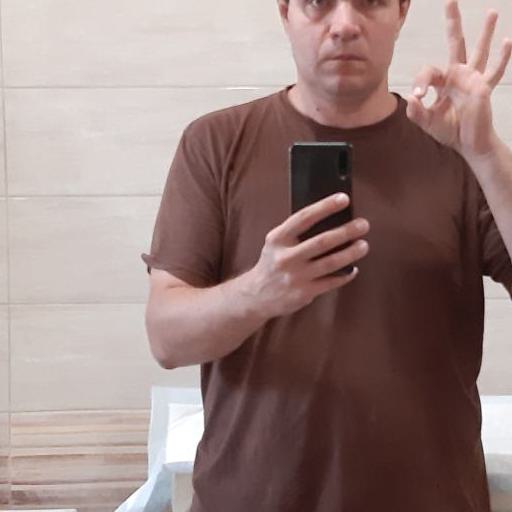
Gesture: no_gesture